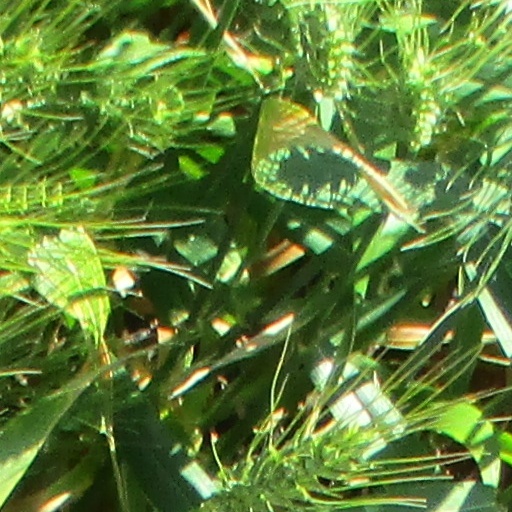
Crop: wheat